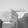
ASL letter: G